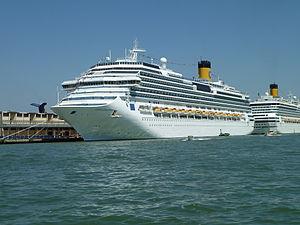
Costa Fascinosa/Magica
Le Costa Fascinosa est un paquebot de croisière appartenant à la compagnie Costa Croisières. C'est le quinzième navire de cette flotte de croisière.